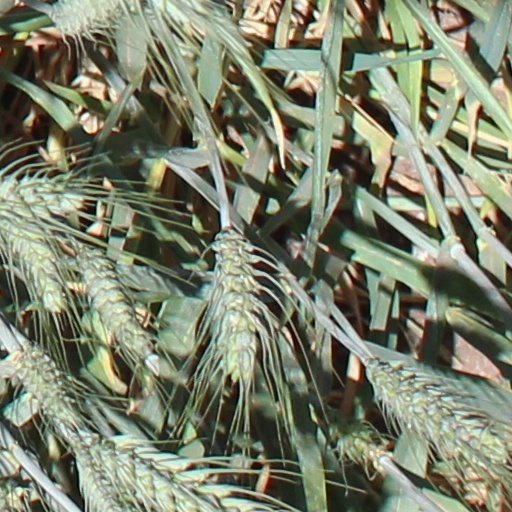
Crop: wheat